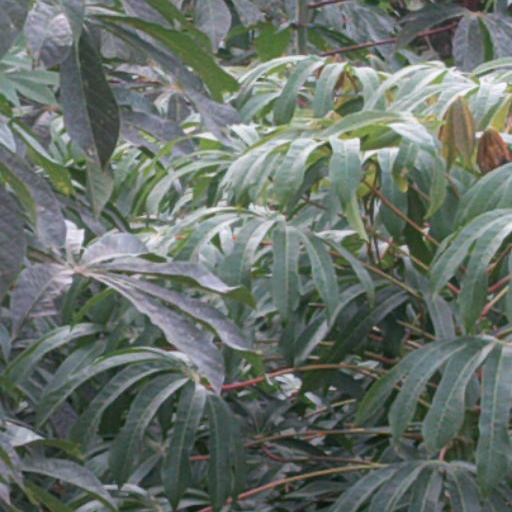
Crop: cassava